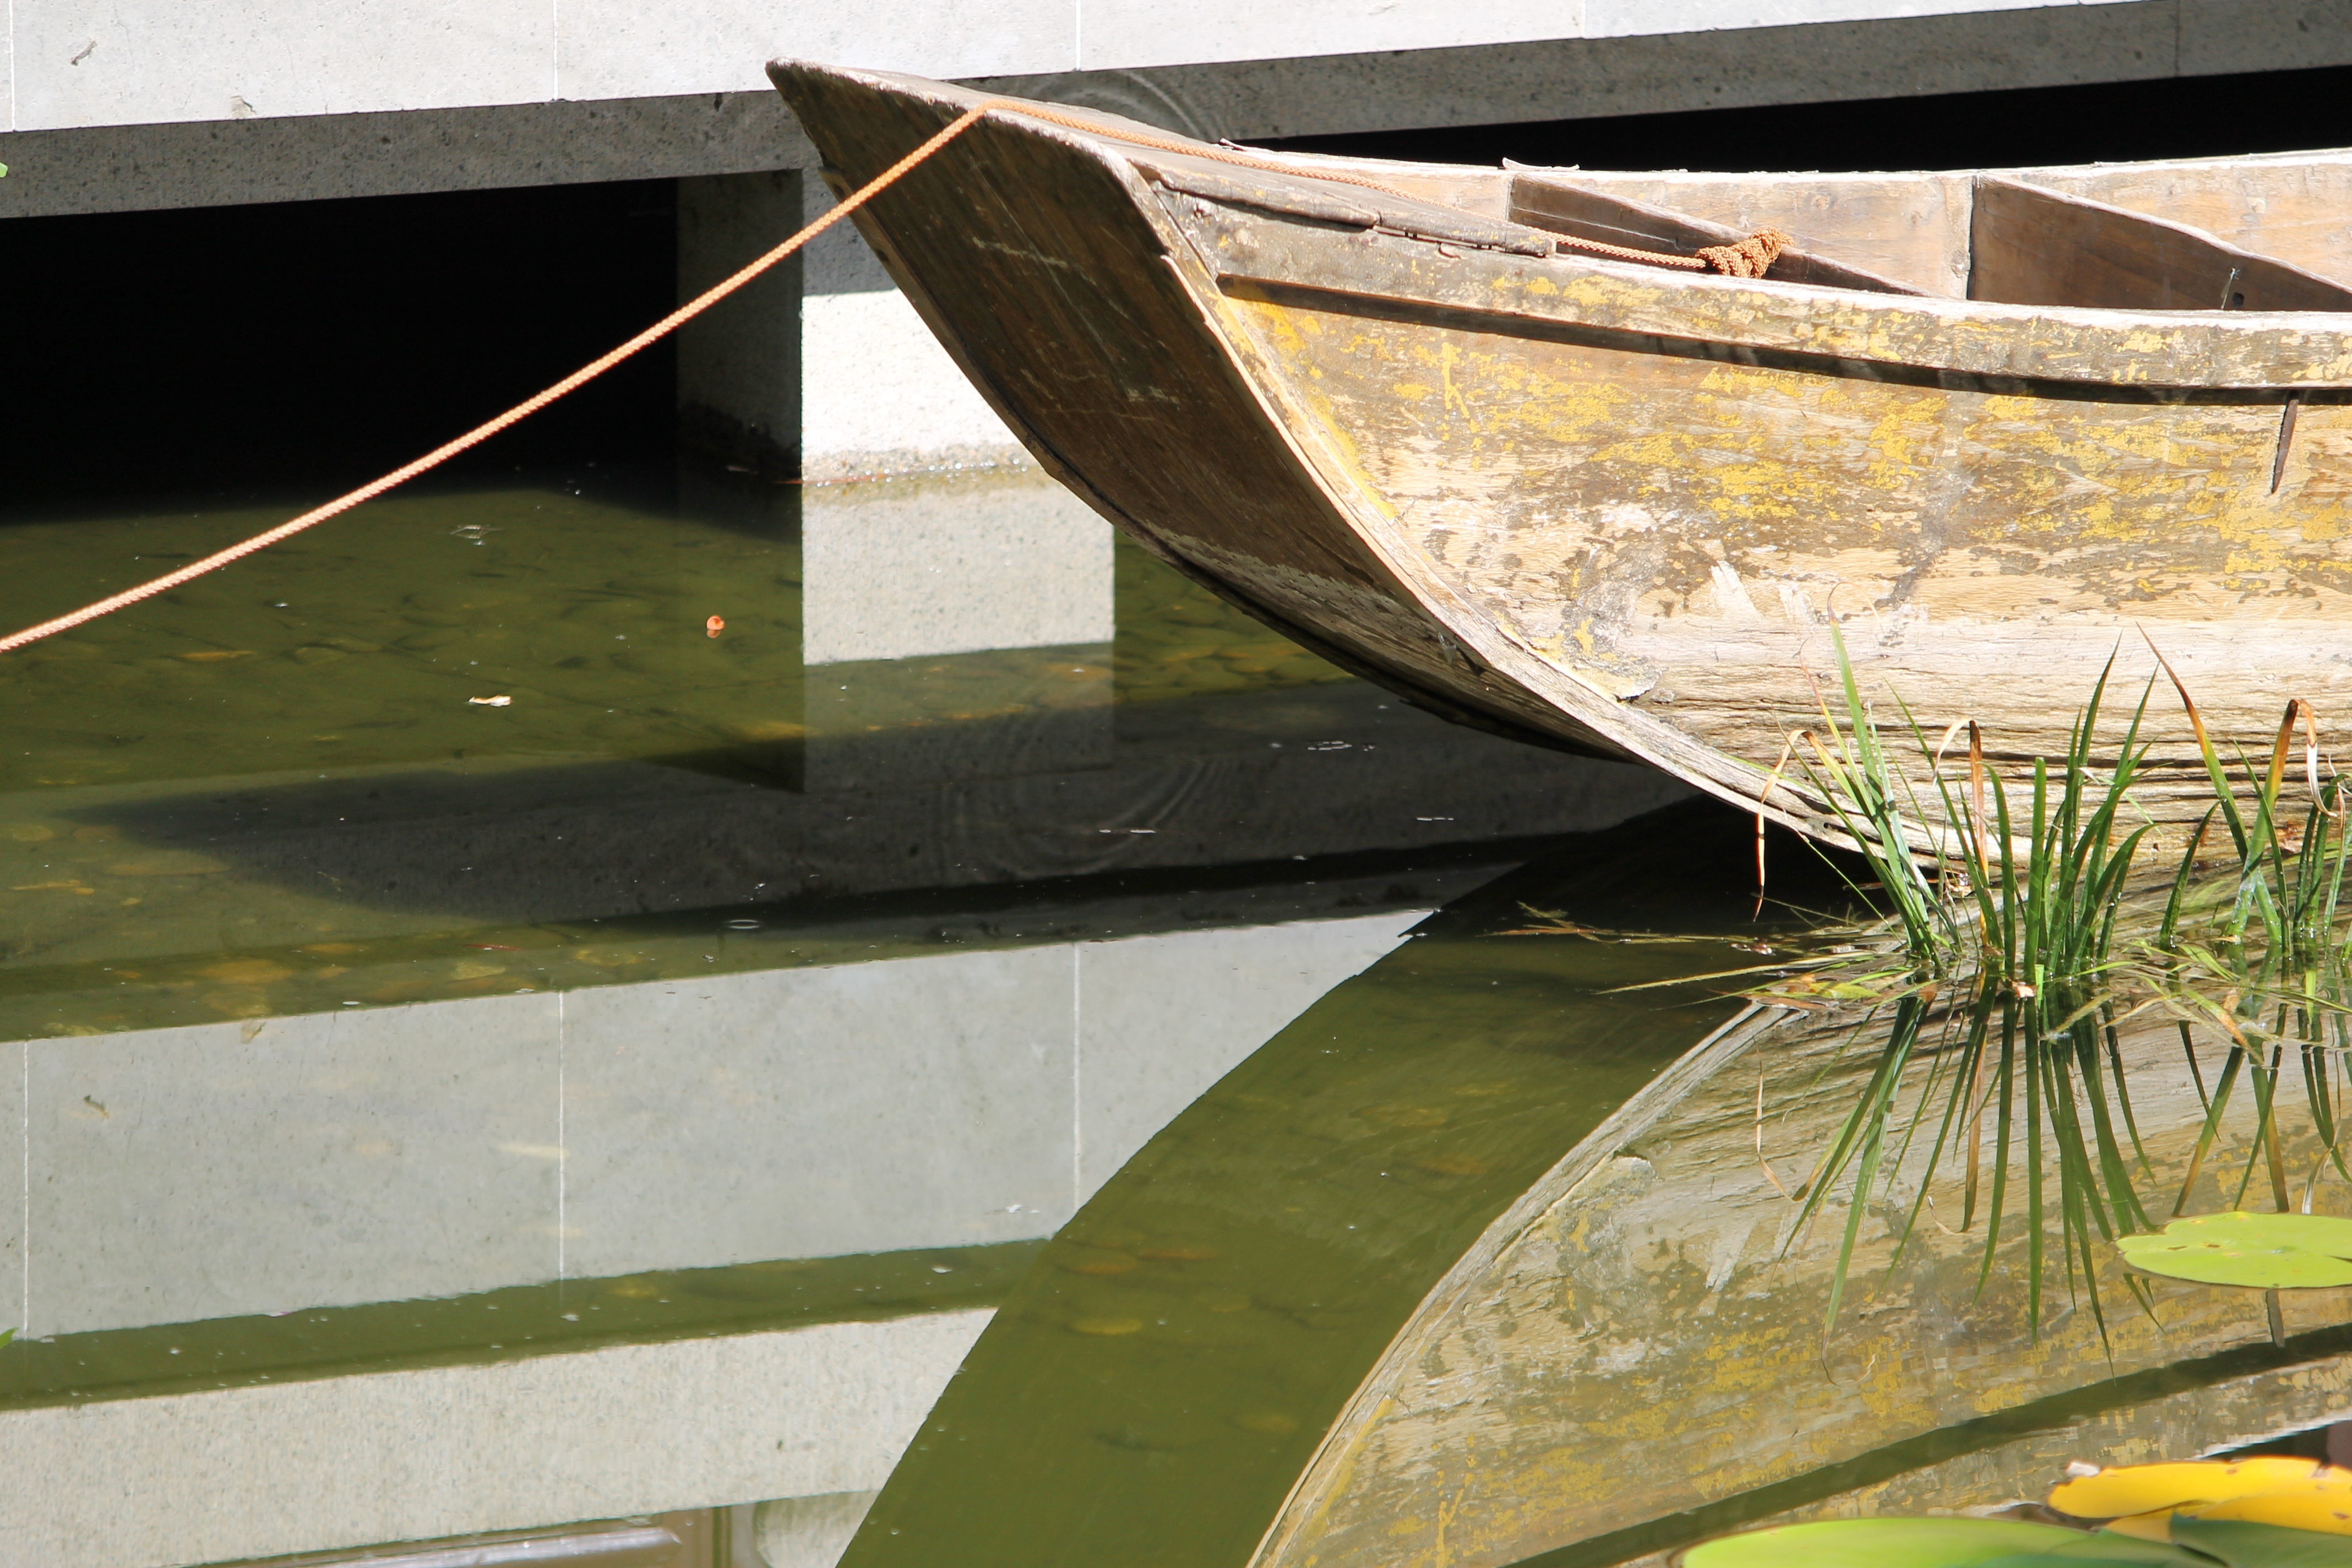
water, boat, lake, reflection, vehicle, boating, wooden, watercraft, pound, watercraft rowing